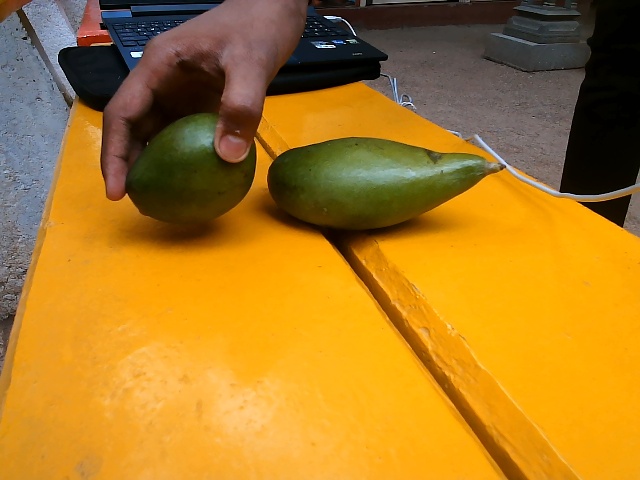
Label: Raw_Mango